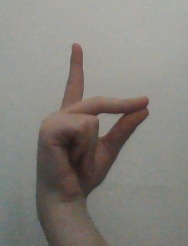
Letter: ta